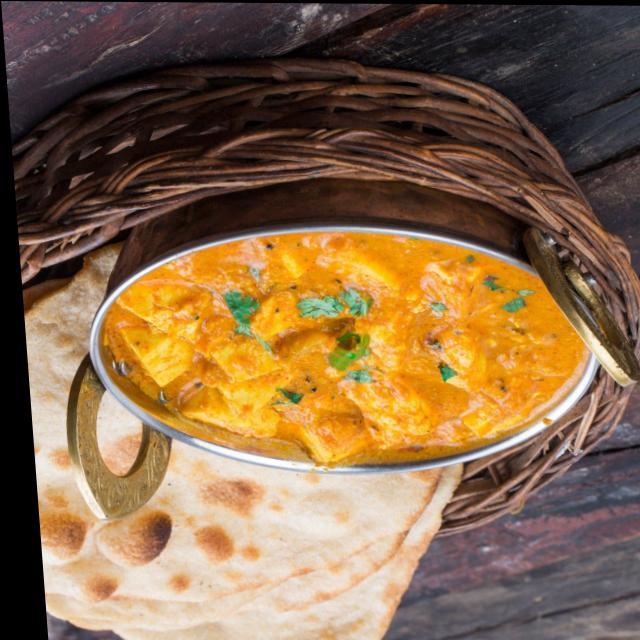
Dish: shahi_paneer